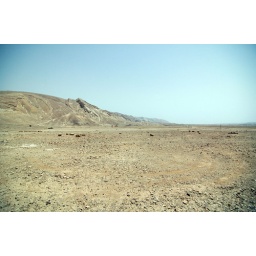
On the road in the Negev - Judith near the car